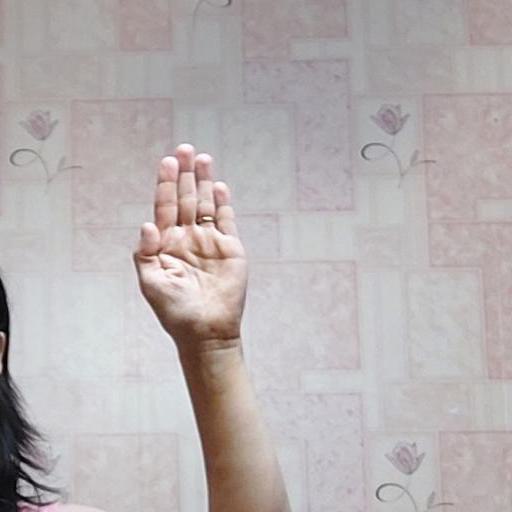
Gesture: stop